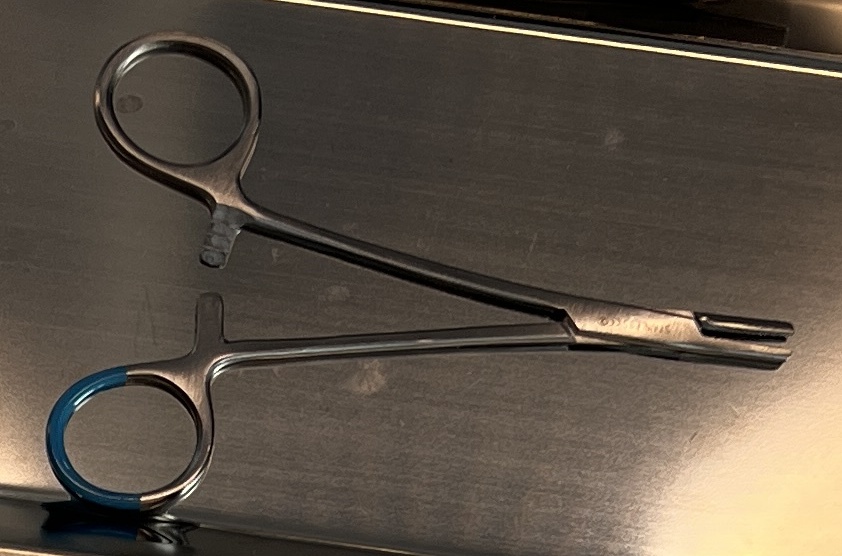
Hinged instrument state: open